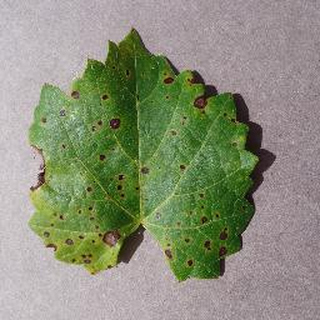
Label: grape_black_rot